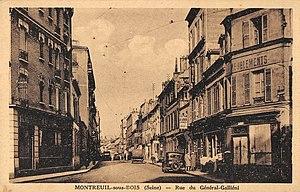
Montreuil-sous-Bois.Rue du Général-Gallieni
La rue du Capitaine-Dreyfus est une voie de communication de Montreuil.